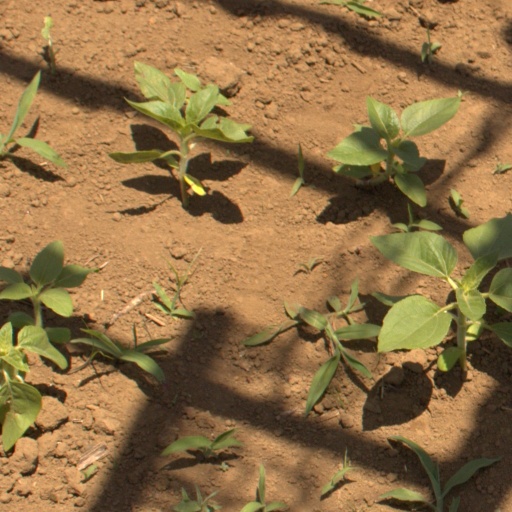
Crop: Jerusalem artichoke